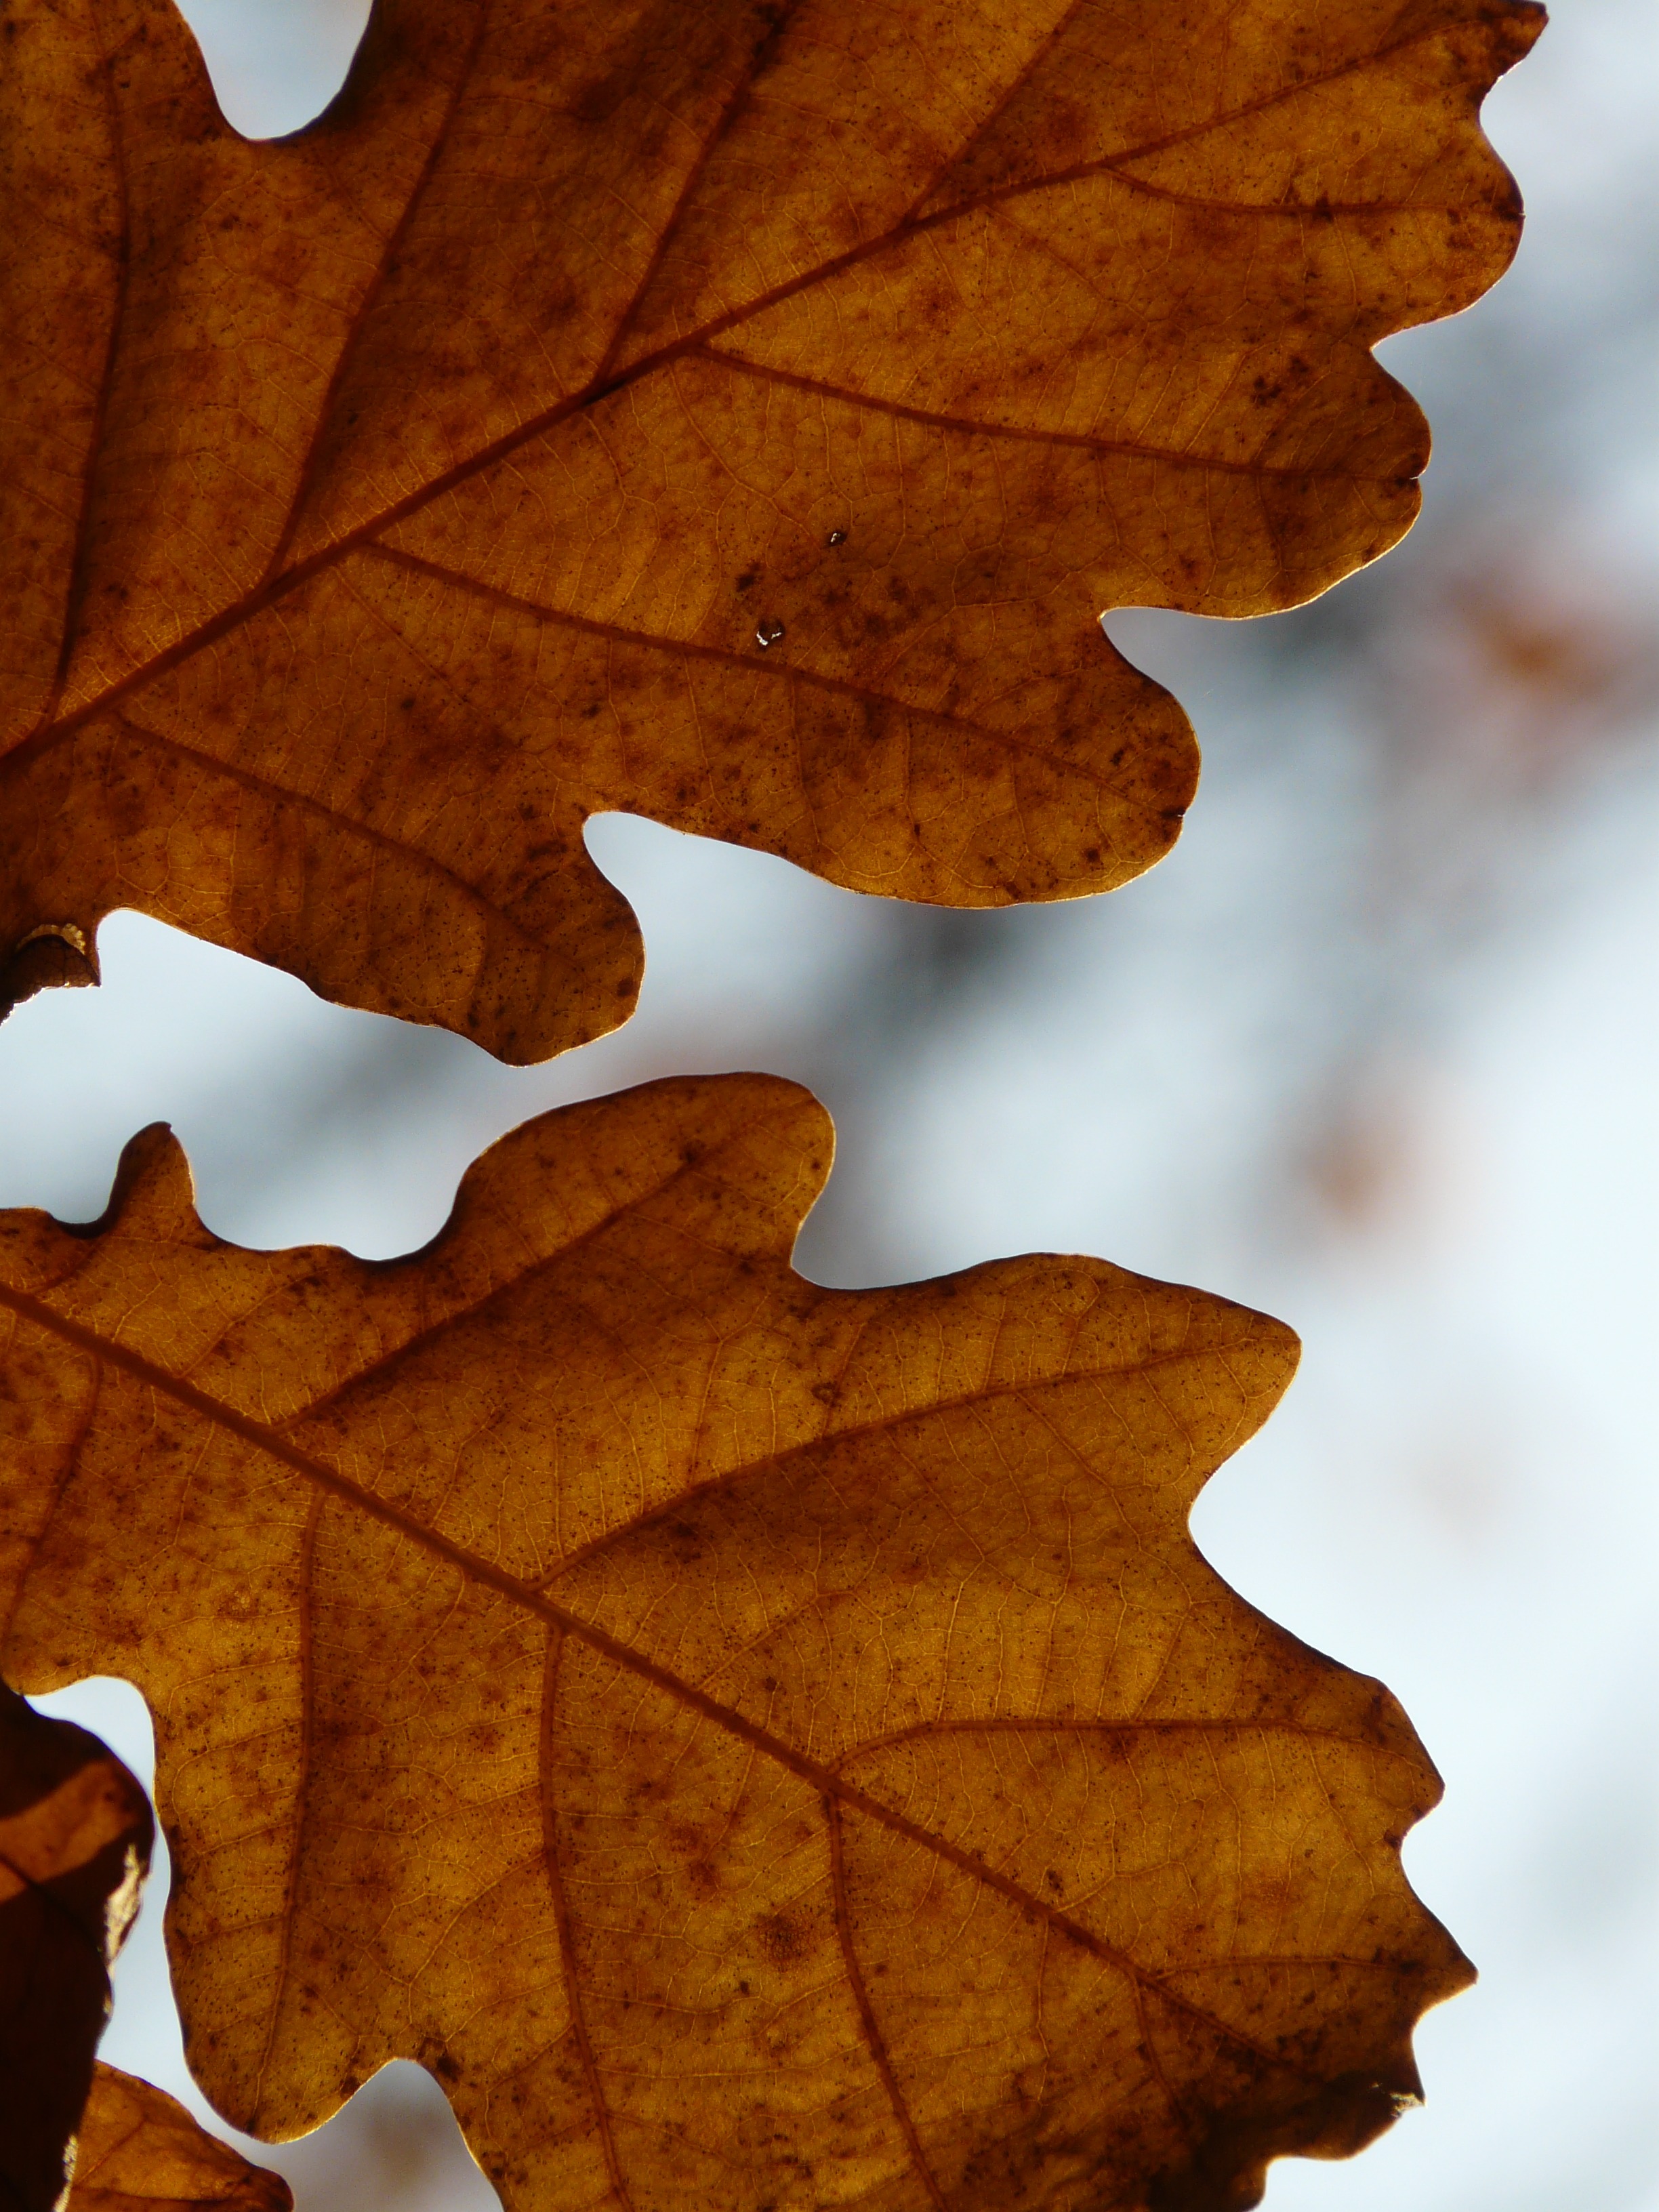
tree, forest, branch, plant, sun, leaf, golden, color, autumn, soil, colorful, season, maple leaf, leaves, bright, oak, october, oak leaves, autumn forest, golden autumn, quercus, back light, golden october, sessile oak, flowering plant, maidenhair tree, woody plant, land plant, winter oak, quercus petraea